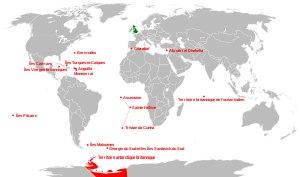
Un territoire britannique d'outre-mer, en en anglais : United Kingdom overseas territory, anciennement appelé dependent territory et plus tôt encore une « colonie de la Couronne », est l'un des quatorze territoires se trouvant sous la souveraineté et le contrôle formel du Royaume-Uni mais n'étant pas une partie du Royaume proprement dit. Ce sont les vestiges de l'Empire britannique qui n'ont pas accédé à l'indépendance ou qui ont voté pour rester territoires britanniques. La superficie totale est de 18 492 km² avec une population totale supérieure à 270 000 habitants en 2016. Ce qui représente environ 7,5 % de la superficie du Royaume-Uni pour un peu moins de 0,42 % de la population britannique, ces territoires ont une densité de 14,6 hab/km², ce qui est très faible par rapport au reste du pays.